Spanish cruiser Emperador Carlos V

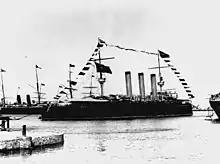
"Emperador Carlos V" on the Suez Canal in 1898. She is

"Emperador Carlos V" was assigned to the 2nd Squadron, commanded by "Contralmirante" (Counter Admiral) Manuel de la Cámara. After spending the war's first weeks lying idle in Spanish waters with a nominal mission of defending the Spanish coast, the squadron was ordered to steam to the Philippines and face the United States Navy's Asiatic Squadron, which had controlled Philippine waters since defeating the Spanish Navy's Pacific Squadron of "Contralmirante" (Counter Admiral) Patricio Montojo y Pasaron in the Battle of Manila Bay.